Nacirema Club

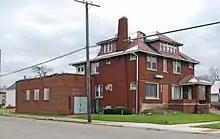
Side view of Nacirema Club, showing 1949 addition on left

As the neighborhood grew, so did its social network. In 1922, Raymond H. Menard and Julian Archer founded the Nacirema Club as a place for well-to-do Black men to relax and network. The club was patterned after established White clubs in the city such as the Detroit Athletic Club and the Detroit Club. The name of the club is "American" spelled backwards, and is meant as a reminder that African Americans, even in this time of racial prejudice, are proud to be Americans. The club was officially incorporated in 1932, with 21 charter members, including doctors, lawyers, teachers, postal workers, and factory workers. Edgar Houston served as the first president.